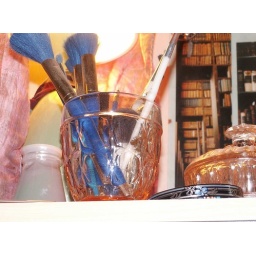
old glass 1930's or 40's depression glass and a bangle in the bedroom